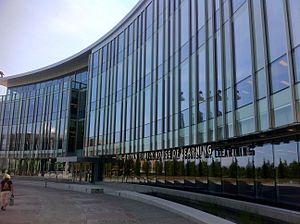
L’Université Thompson-Rivers est une université située à Kamloops en Colombie-Britannique.